The Fatted Calf

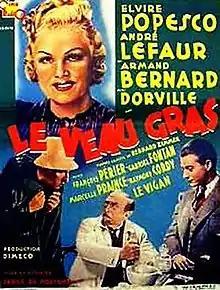

The Fatted Calf (French: Le veau gras) is a 1939 French comedy film directed by Serge de Poligny and starring Elvire Popesco, André Lefaur and Armand Bernard. It is based on a play by Bernard Zimmer. The film's sets were designed by Jacques Colombier and Robert Gys.